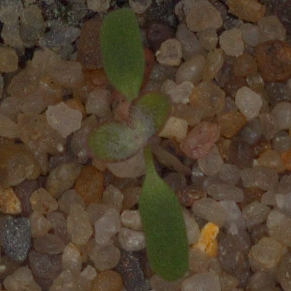
Label: fat_hen